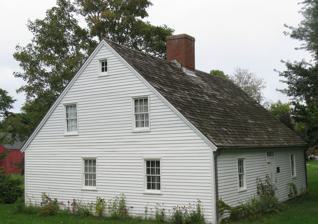
Building: Amelia Cottage Museum
Country: United States of America
Year built: 1725
Historic house in New York, United States United States historic place Miss Amelia's Cottage U.S. National Register of Historic Places Amelia Cottage Museum, September 2008 Show map of New York Show map of the United States Location N side Main St., at the jct. of Windmill La., Town of East Hampton, Amagansett, New York Coordinates 40°58′26″N 72°8′39″W / 40.97389°N 72.14417°W / 40.97389; -72.14417 Area 1 acre (0.40 ha) Built 1725 Architectural style Colonial, Post-medieval English NRHP reference No. 94000070 Added to NRHP February 25, 1994 The Amelia Cottage Museum , sometimes referred to as Miss Amelia's Cottage & Roy Lester Carriage House, on Montauk Highway in Amagansett , New York , is operated by the Amagansett Historical Association as a museum of family life in Amagansett over three centuries. The house was built in 1725 for Catherine Schellinger and moved to its current location in 1794. The last known occupant, Mary Amelia Schellinger, was born in the house in 1841 and lived there until about a year before she died in 1930. Thirty Schellinger children are believed to have been born in this house. It was added to the National Register of Historic Places in 1994. References